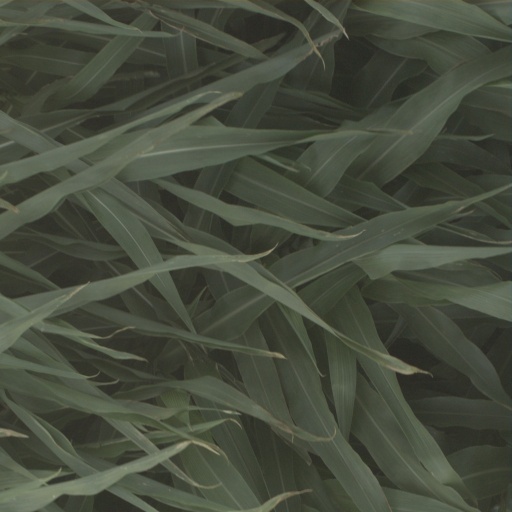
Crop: sorghum